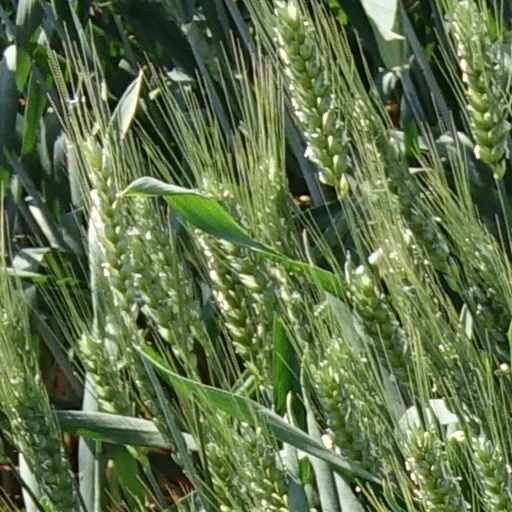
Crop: wheat